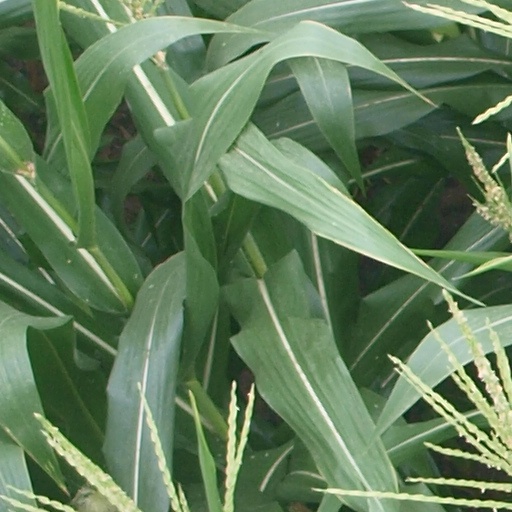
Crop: maize; corn